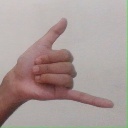
अक्षर: द